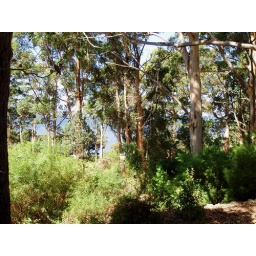
After a day amongst trees we found a wooden cabin in a forest for the night.